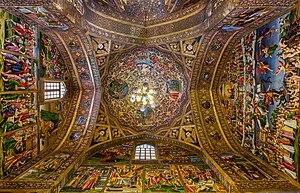
La cathédrale Vank, plus connue sous le nom de cathédrale Saint-Sauveur d'Ispahan, est la cathédrale la plus visitée d'Iran.